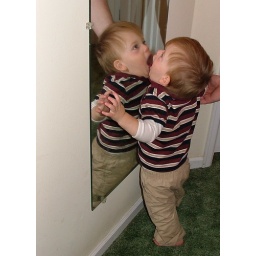
GrandPaul's house was full of wonders. It was there Cameron discovered his new best friend, the little boy in the mirror.